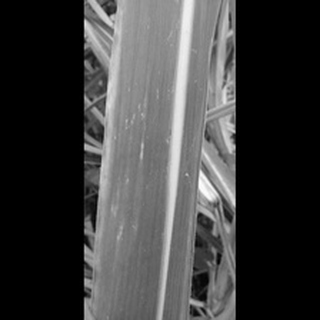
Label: sugarcane_yellow_leaf_disease